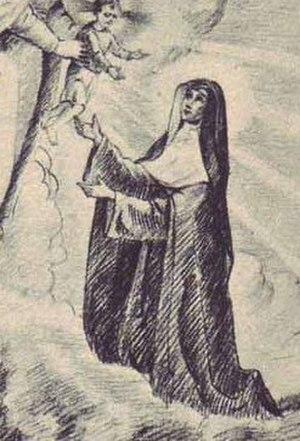
Alix Le Clerc Lorraine Nancy Famille Le Clerc
Alix Le Clerc, née le 2 février 1576 à Remiremont et morte le 9 janvier 1622 à Nancy, est une religieuse lorraine sous le nom de Mère Thérèse de Jésus. Éducatrice, créatrice d'écoles, elle fonde un ordre religieux d'enseignantes, la congrégation de Notre-Dame. Elle est béatifiée en 1947 par Pie XII.